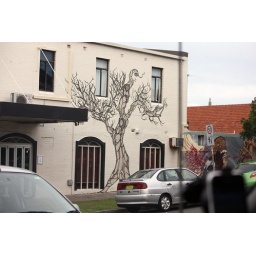
spotted this piece cruising through bondi in the car .. shame we didn't have time to stop